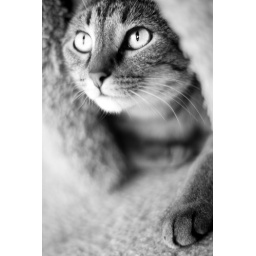
Xena sitting in her cat tree house.